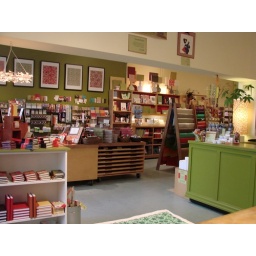
Really nice &amp;quot;paper&amp;quot; shop. Beautiful embossed cards &amp;amp; stationery. Designer post-it books in cute shapes and colours.